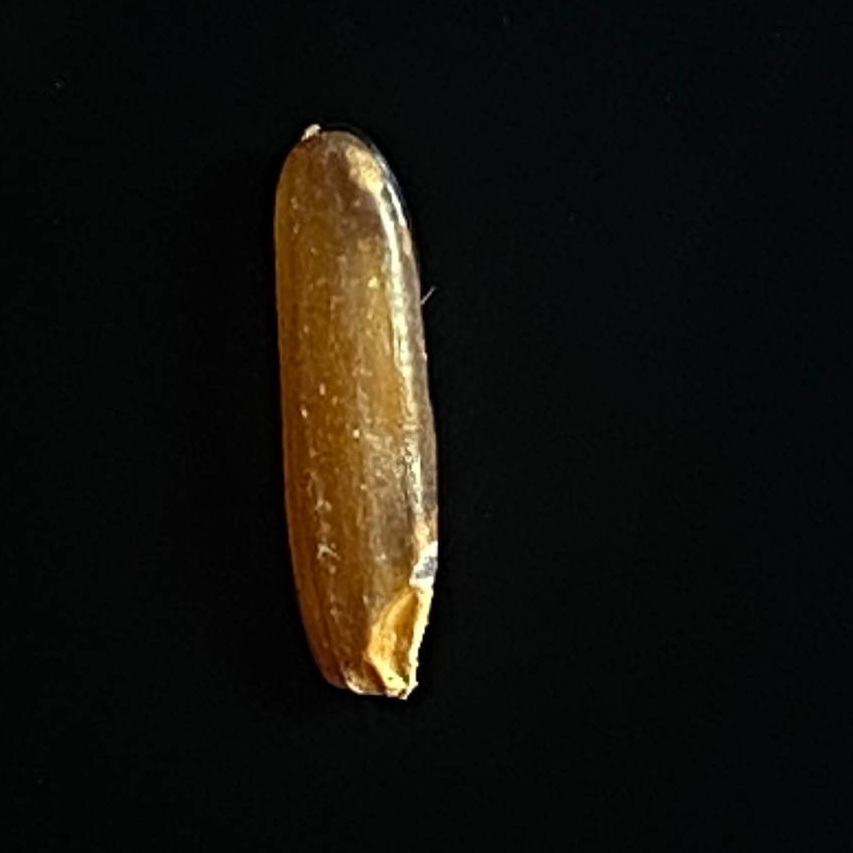
Rice variety: Red_Cargo